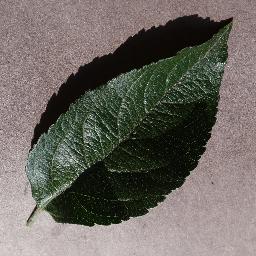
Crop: apple
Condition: healthy